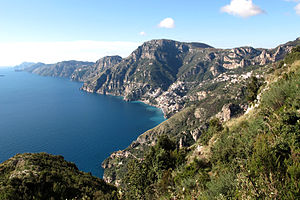
Amalfikysten / Geografi
Udsigt mod Amalfikysten
Amalfikysten er en italiensk kyststrækning på sydsiden af Sorrentohalvøen. Den ligger i provinsen Salerno i regionen Campania. Den blev i 1997 opført på UNESCOs liste over verdensarven.